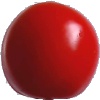
Label: Tomato 4